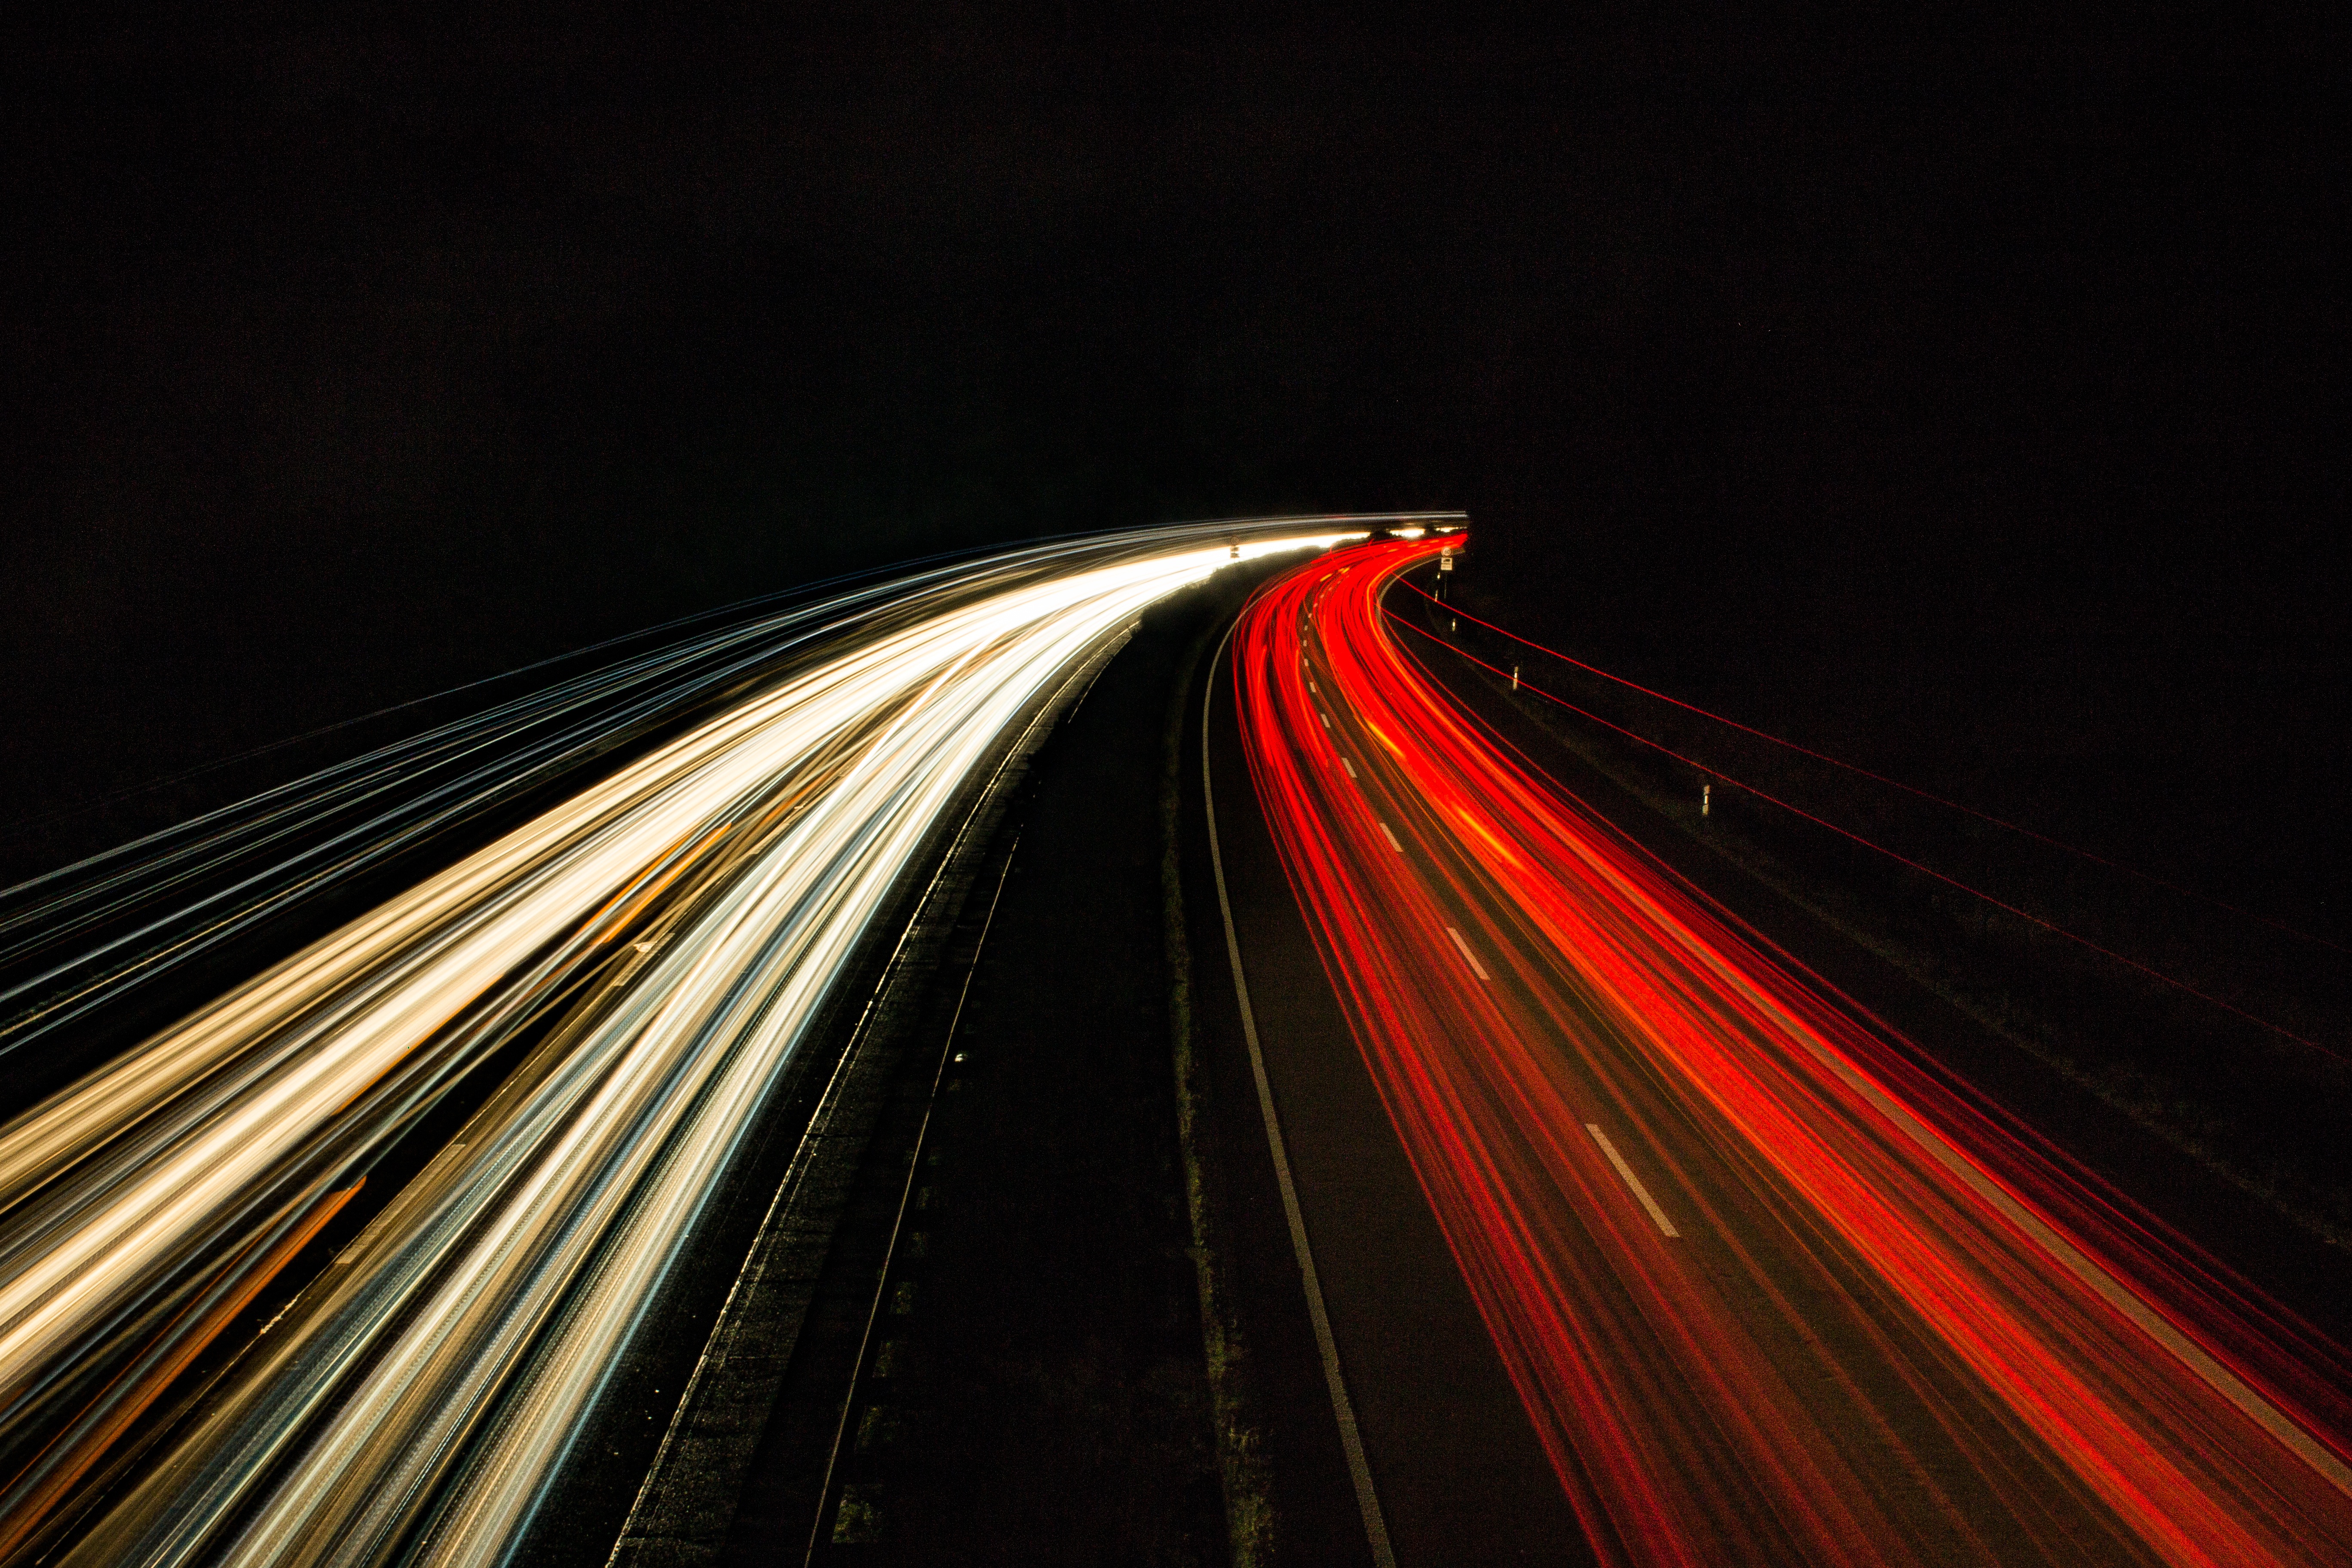
light, road, bridge, traffic, night, highway, tunnel, line, auto, darkness, speed, movement, long exposure, spotlight, lights, infrastructure, taillights, night photograph, tracer, lights track, brake lights, nonbuilding structure